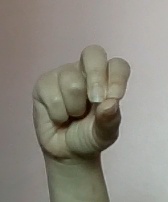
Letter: gaaf